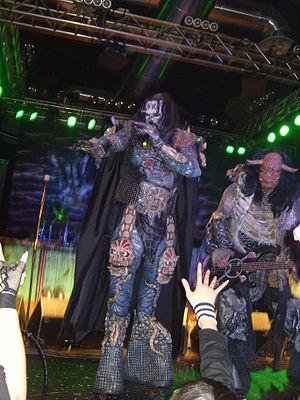
Mr Lordi et Ox lors d'un concert au Magazzini Generali à Milan.